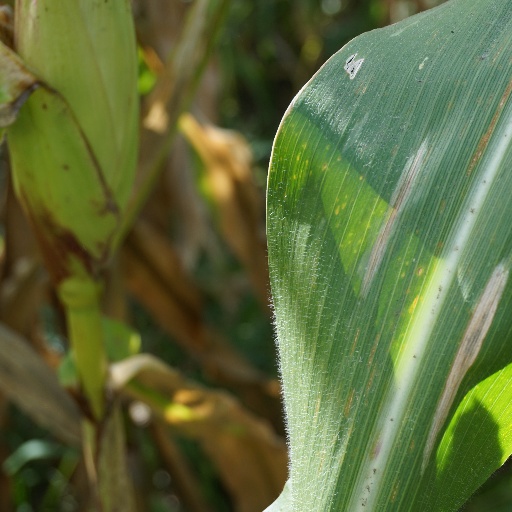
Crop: maize; corn